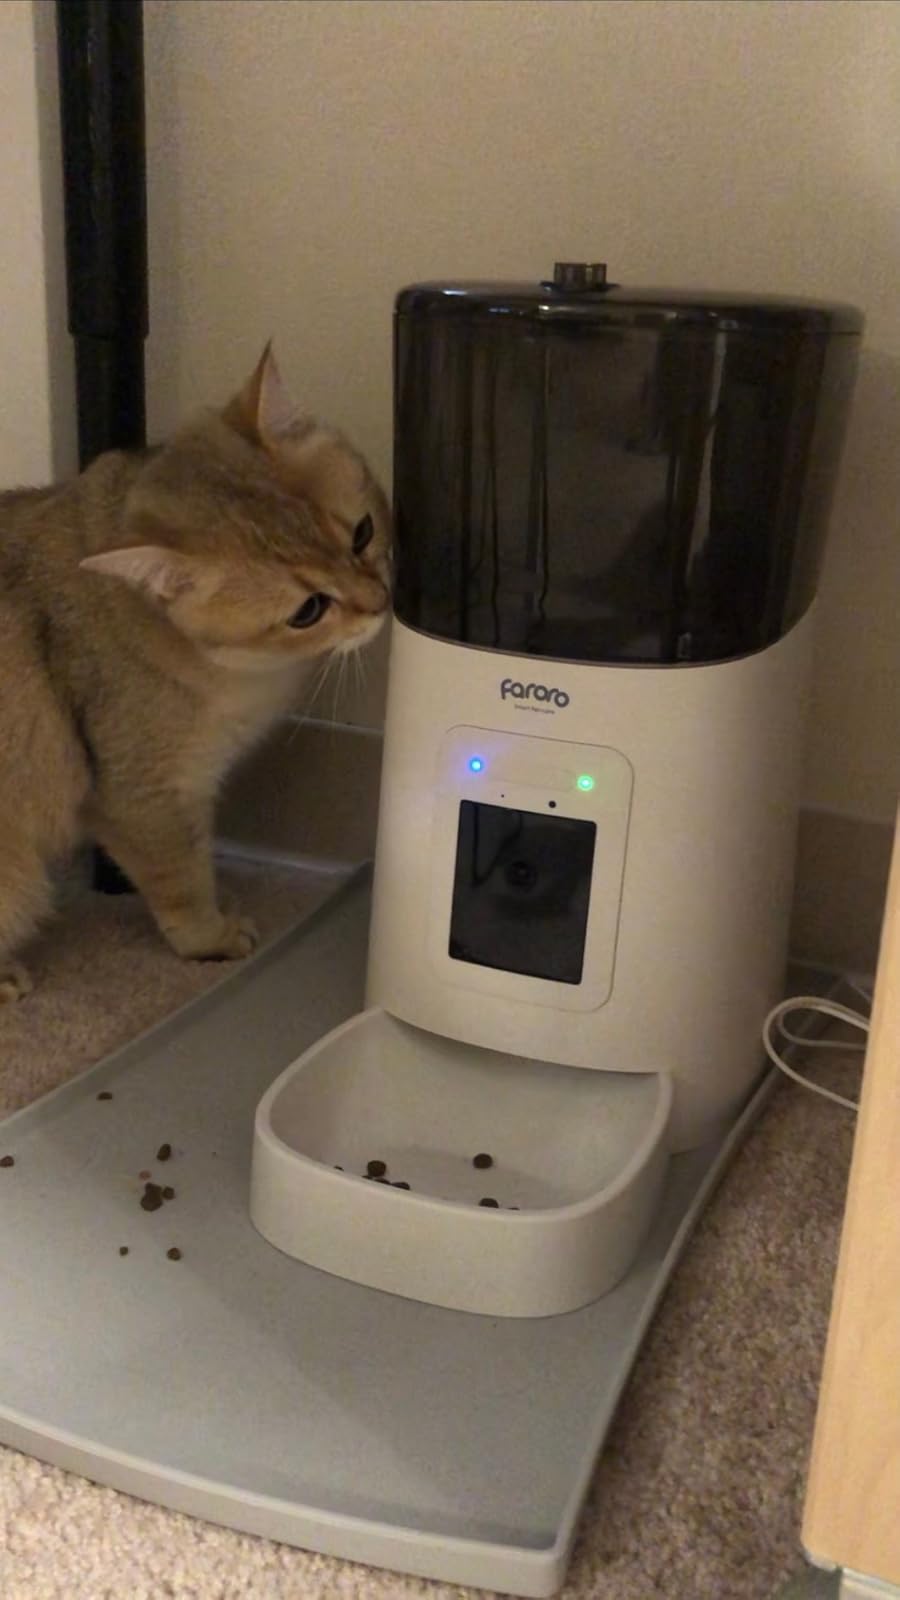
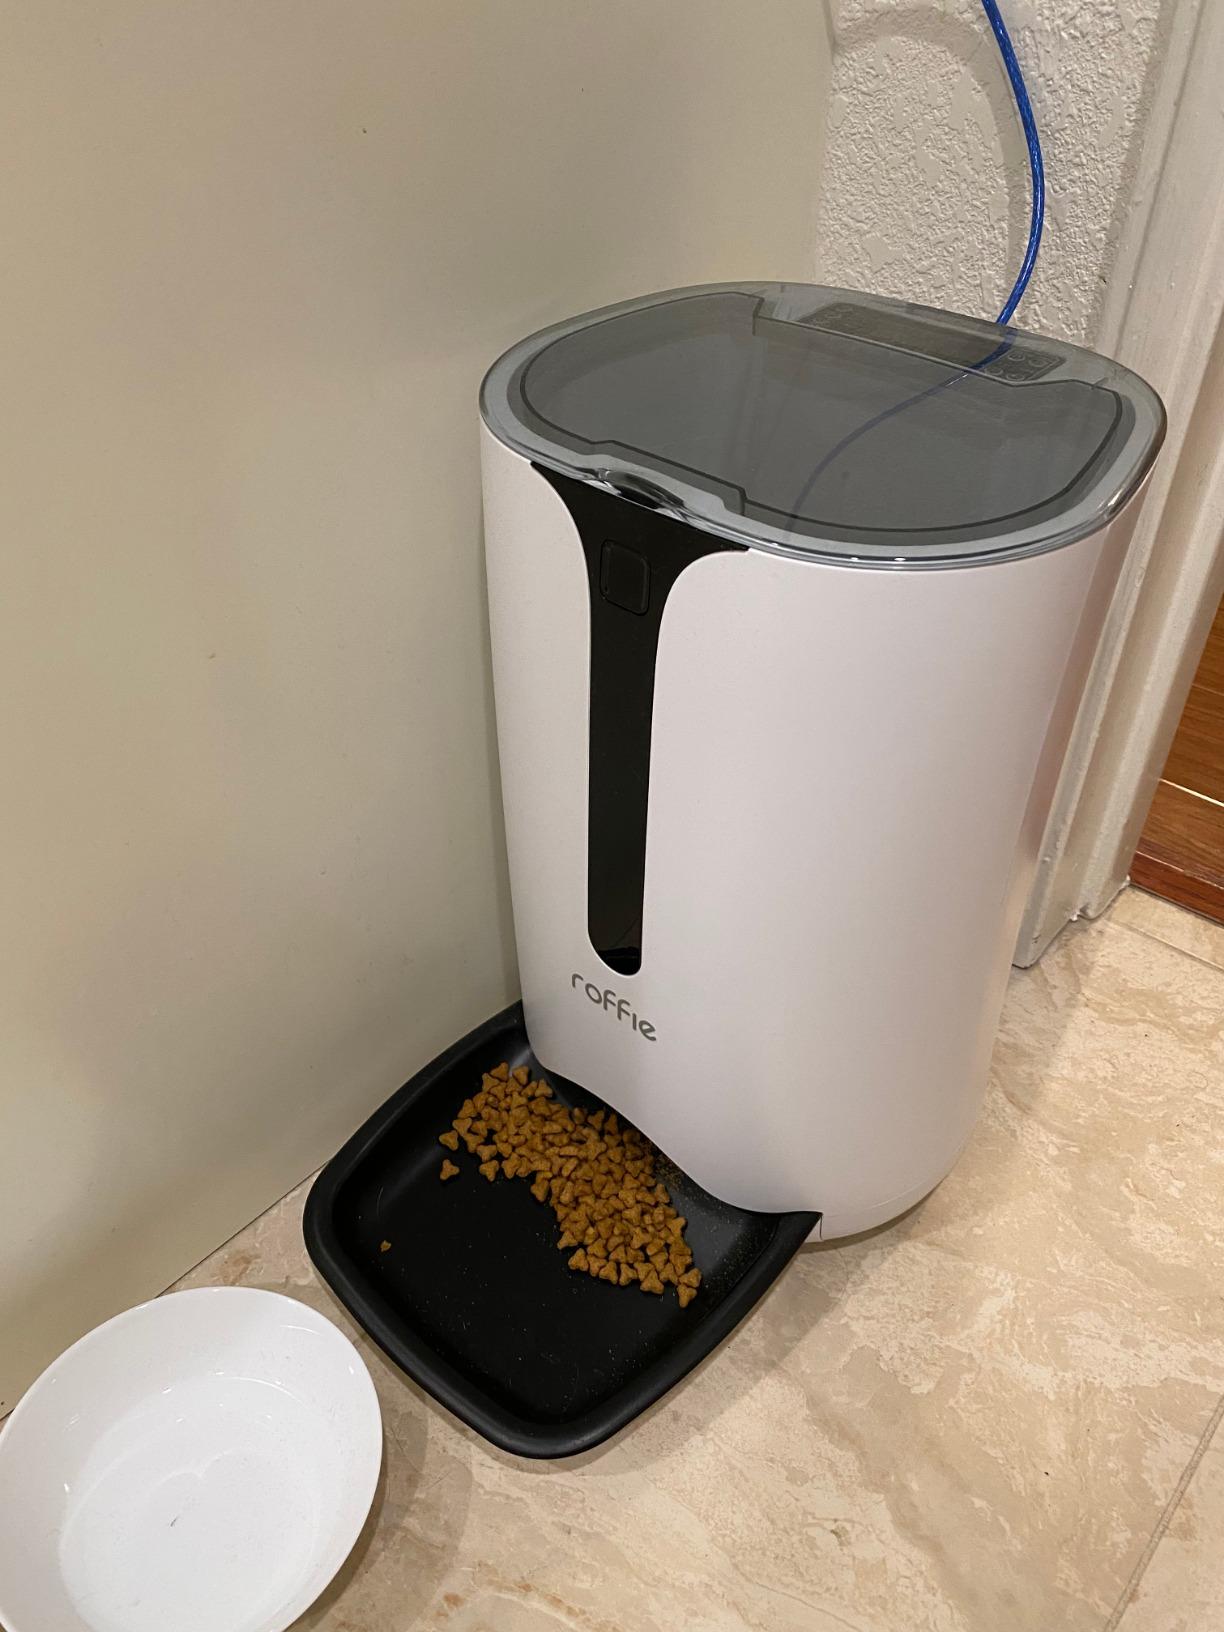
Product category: items_feeder
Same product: no